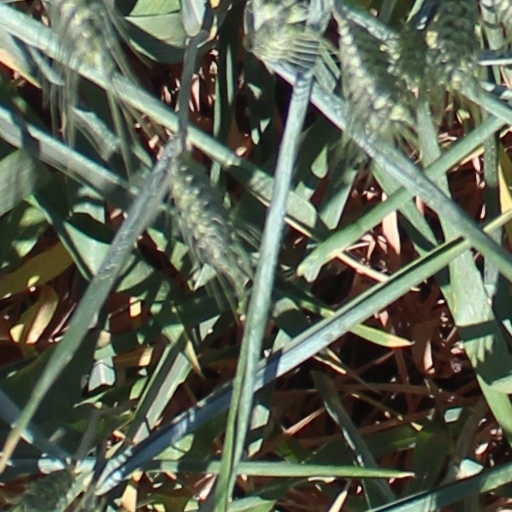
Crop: wheat